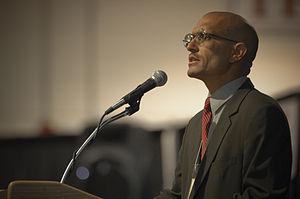
Les Yes Men sont deux activistes du canular, qui dénoncent le libéralisme par la caricature.
Jacques Servin, aussi connu comme Andy Bichlbaum, est l'un des principaux membres de The Yes Men, un groupe d'activistes de la culture jamming. Leurs aventures sur la correction de l'identité sont documentées dans les films The Yes Men, Les Yes Men refont le monde et Les Yes Men se révoltent. Comme Ray Thomas, il est le co-fondateur de RTMark.